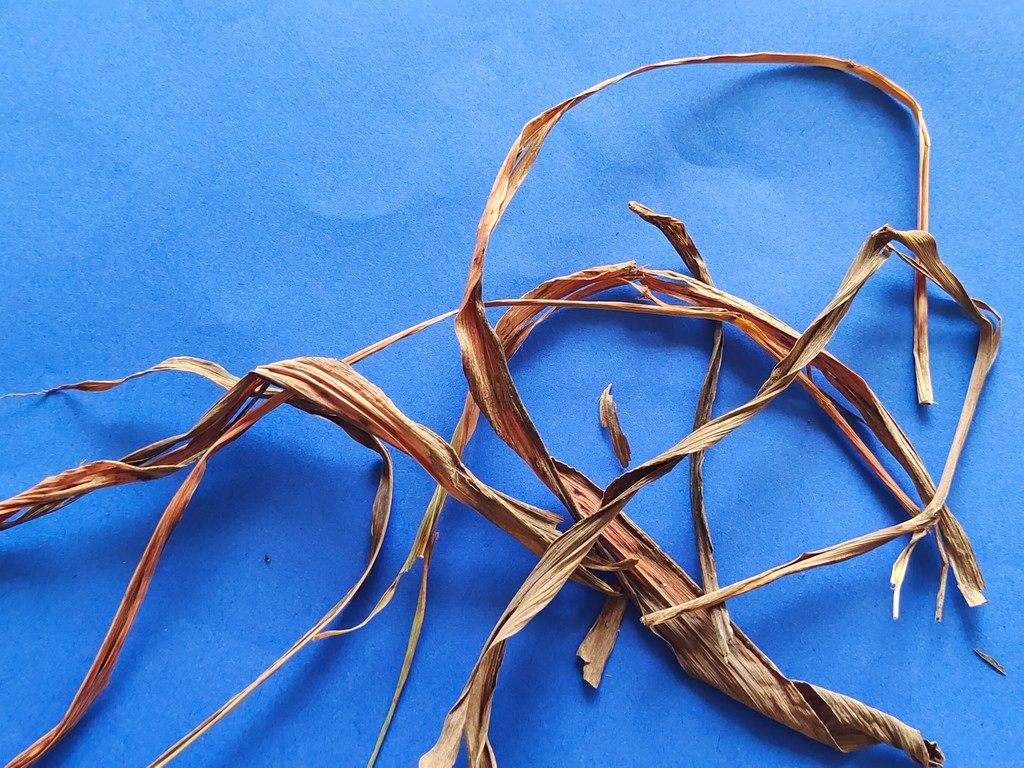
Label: Dried